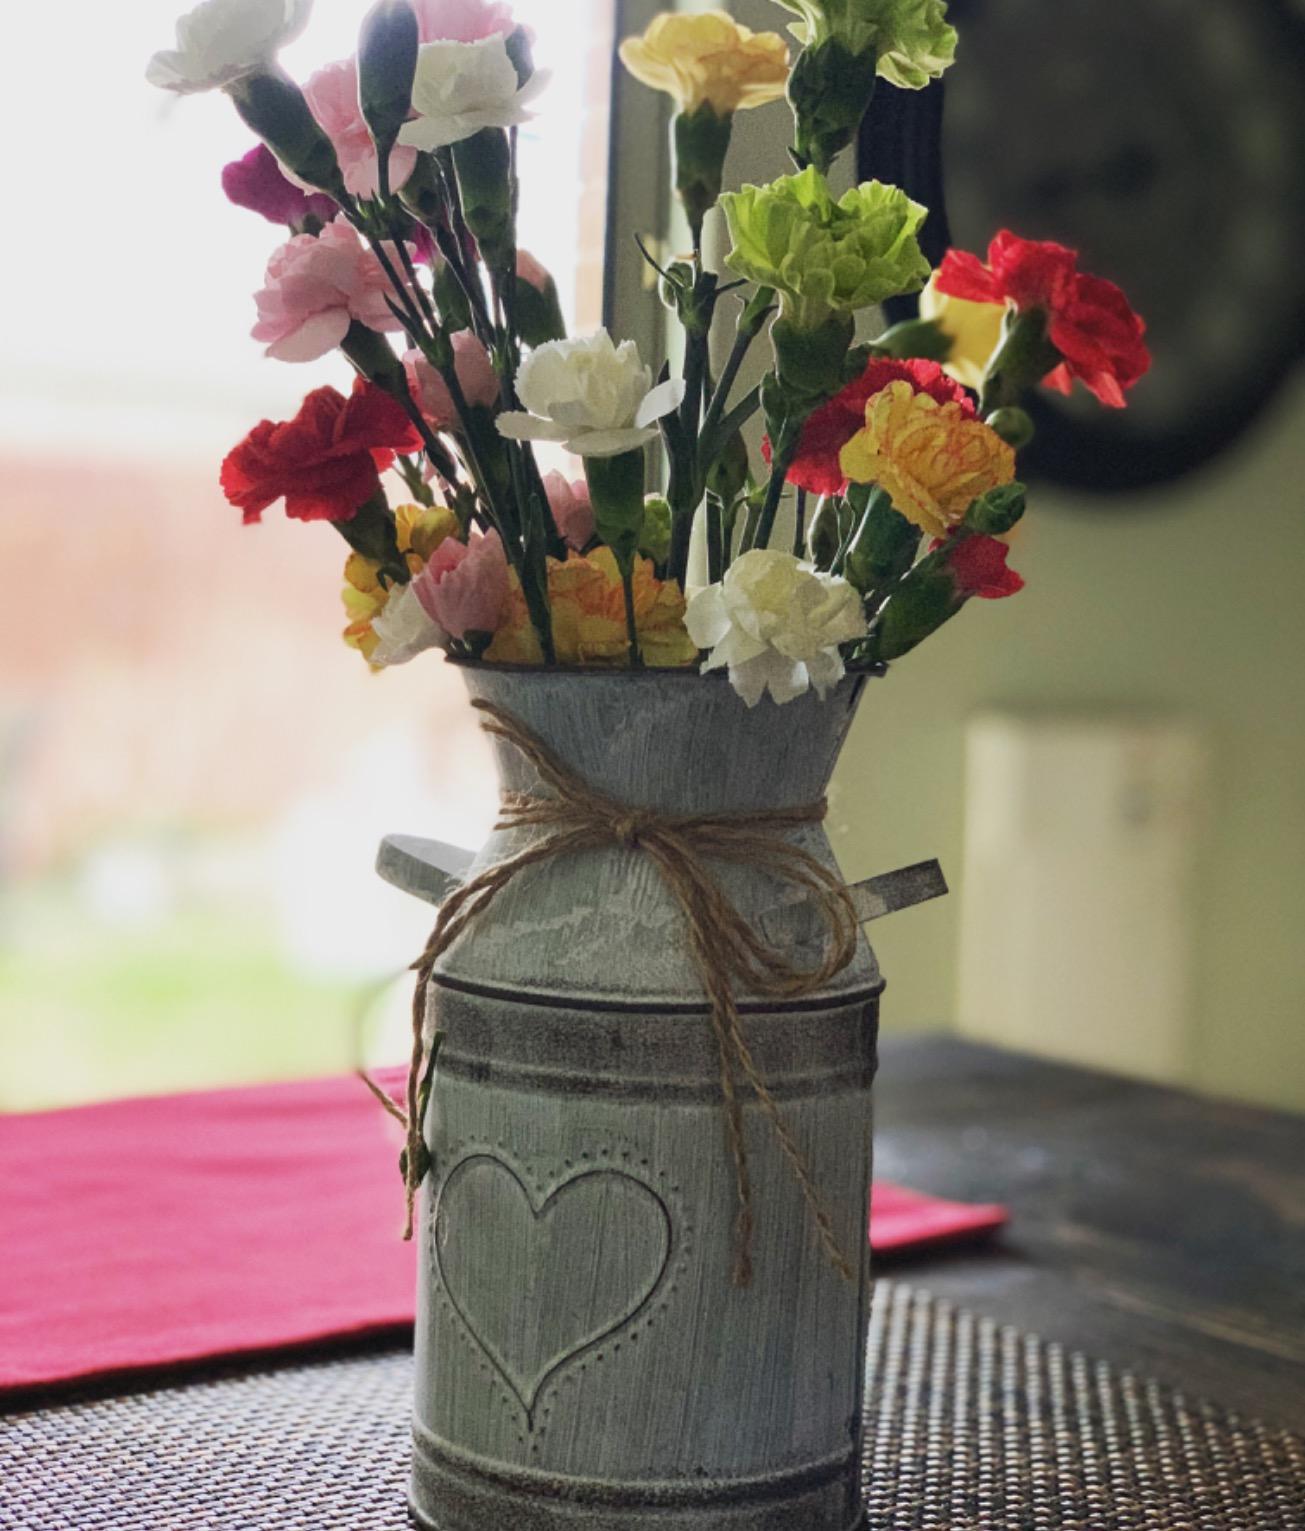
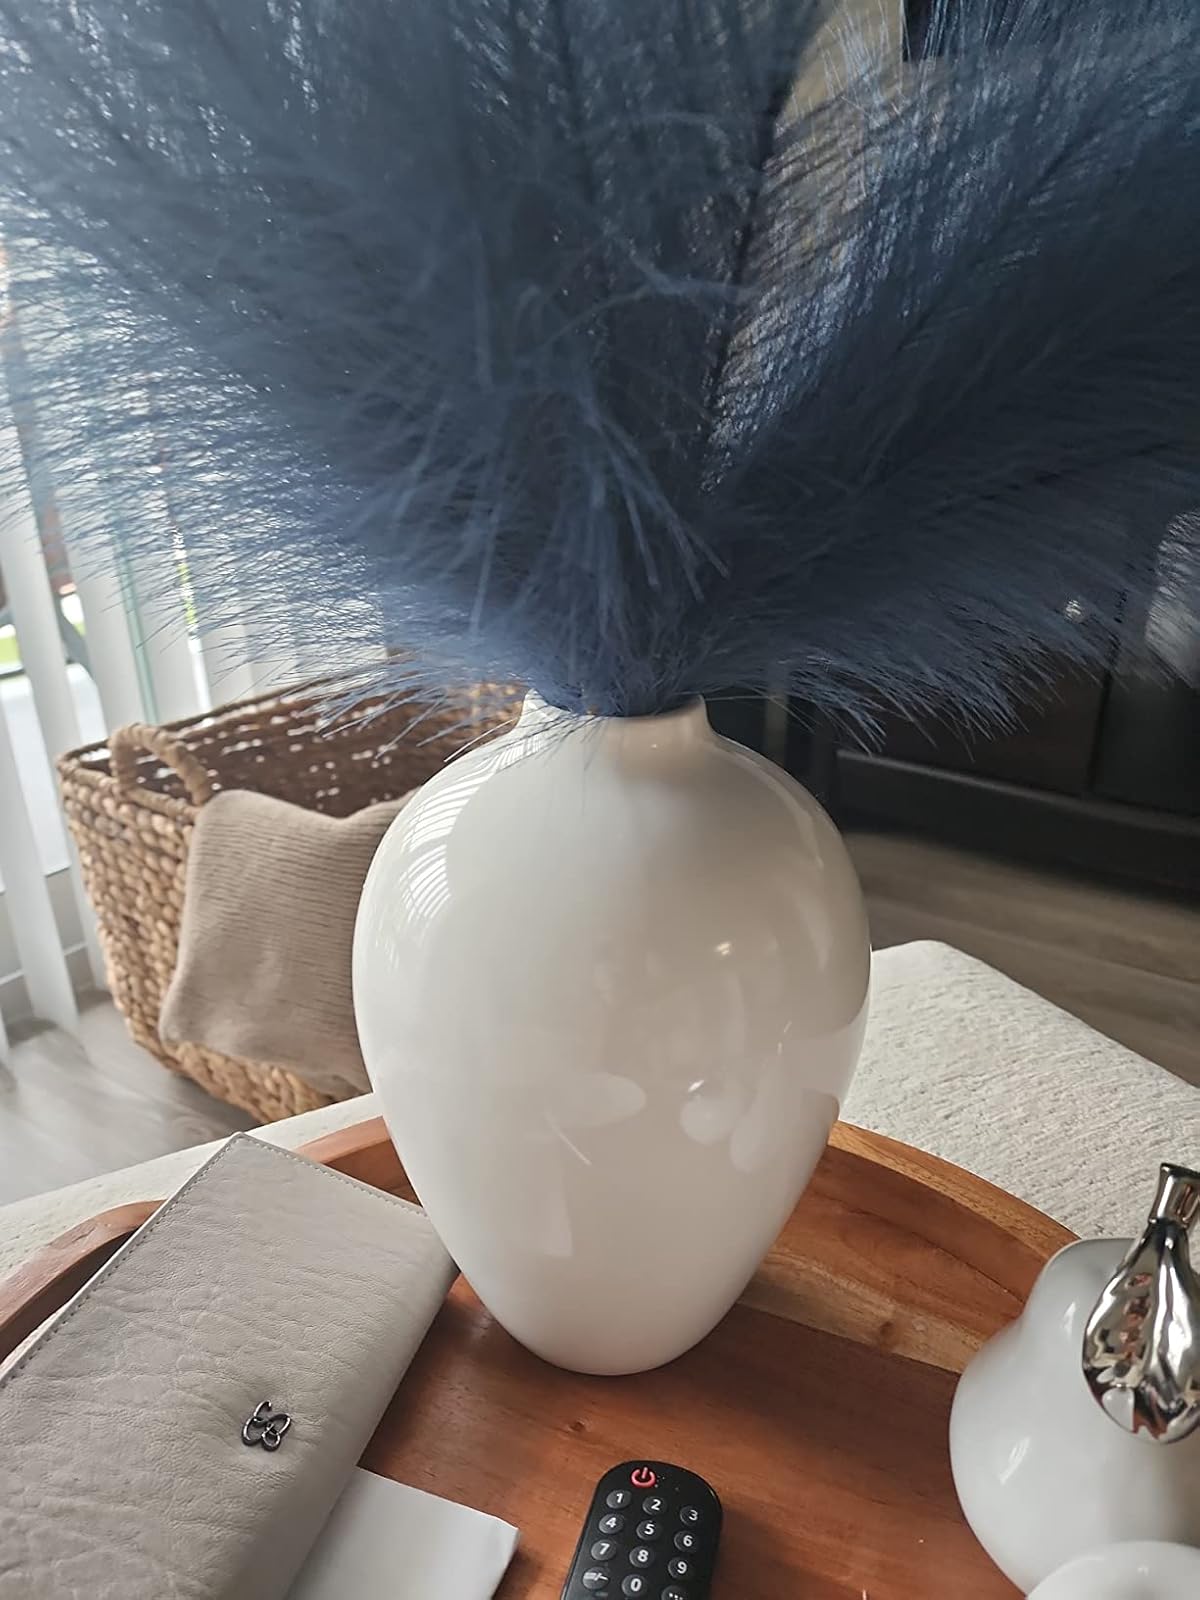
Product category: vase
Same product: no